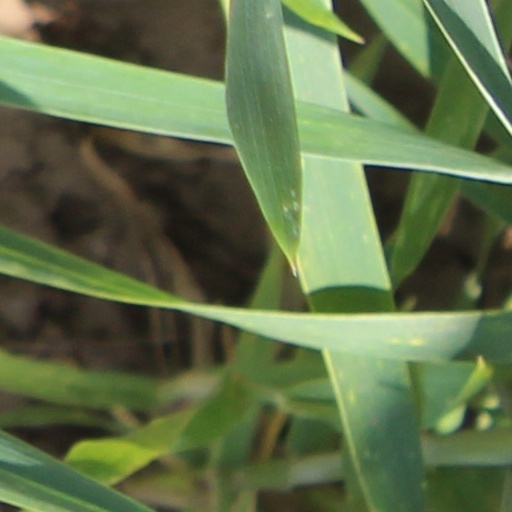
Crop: wheat